Margaret McCulloch

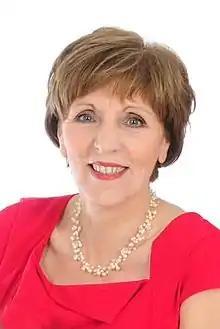
McCulloch in 2012

Margaret McCulloch (born 9 May 1952) is a Scottish Labour Party politician. She was a Member of the Scottish Parliament (MSP) for the Central Scotland region 2011–2016.